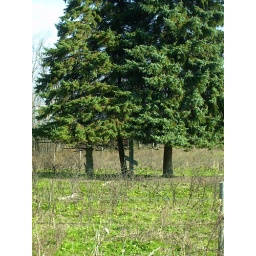
marking the borders of the monastery lands on four sides are wooden crosses (Russian style) surrounded by pine trees